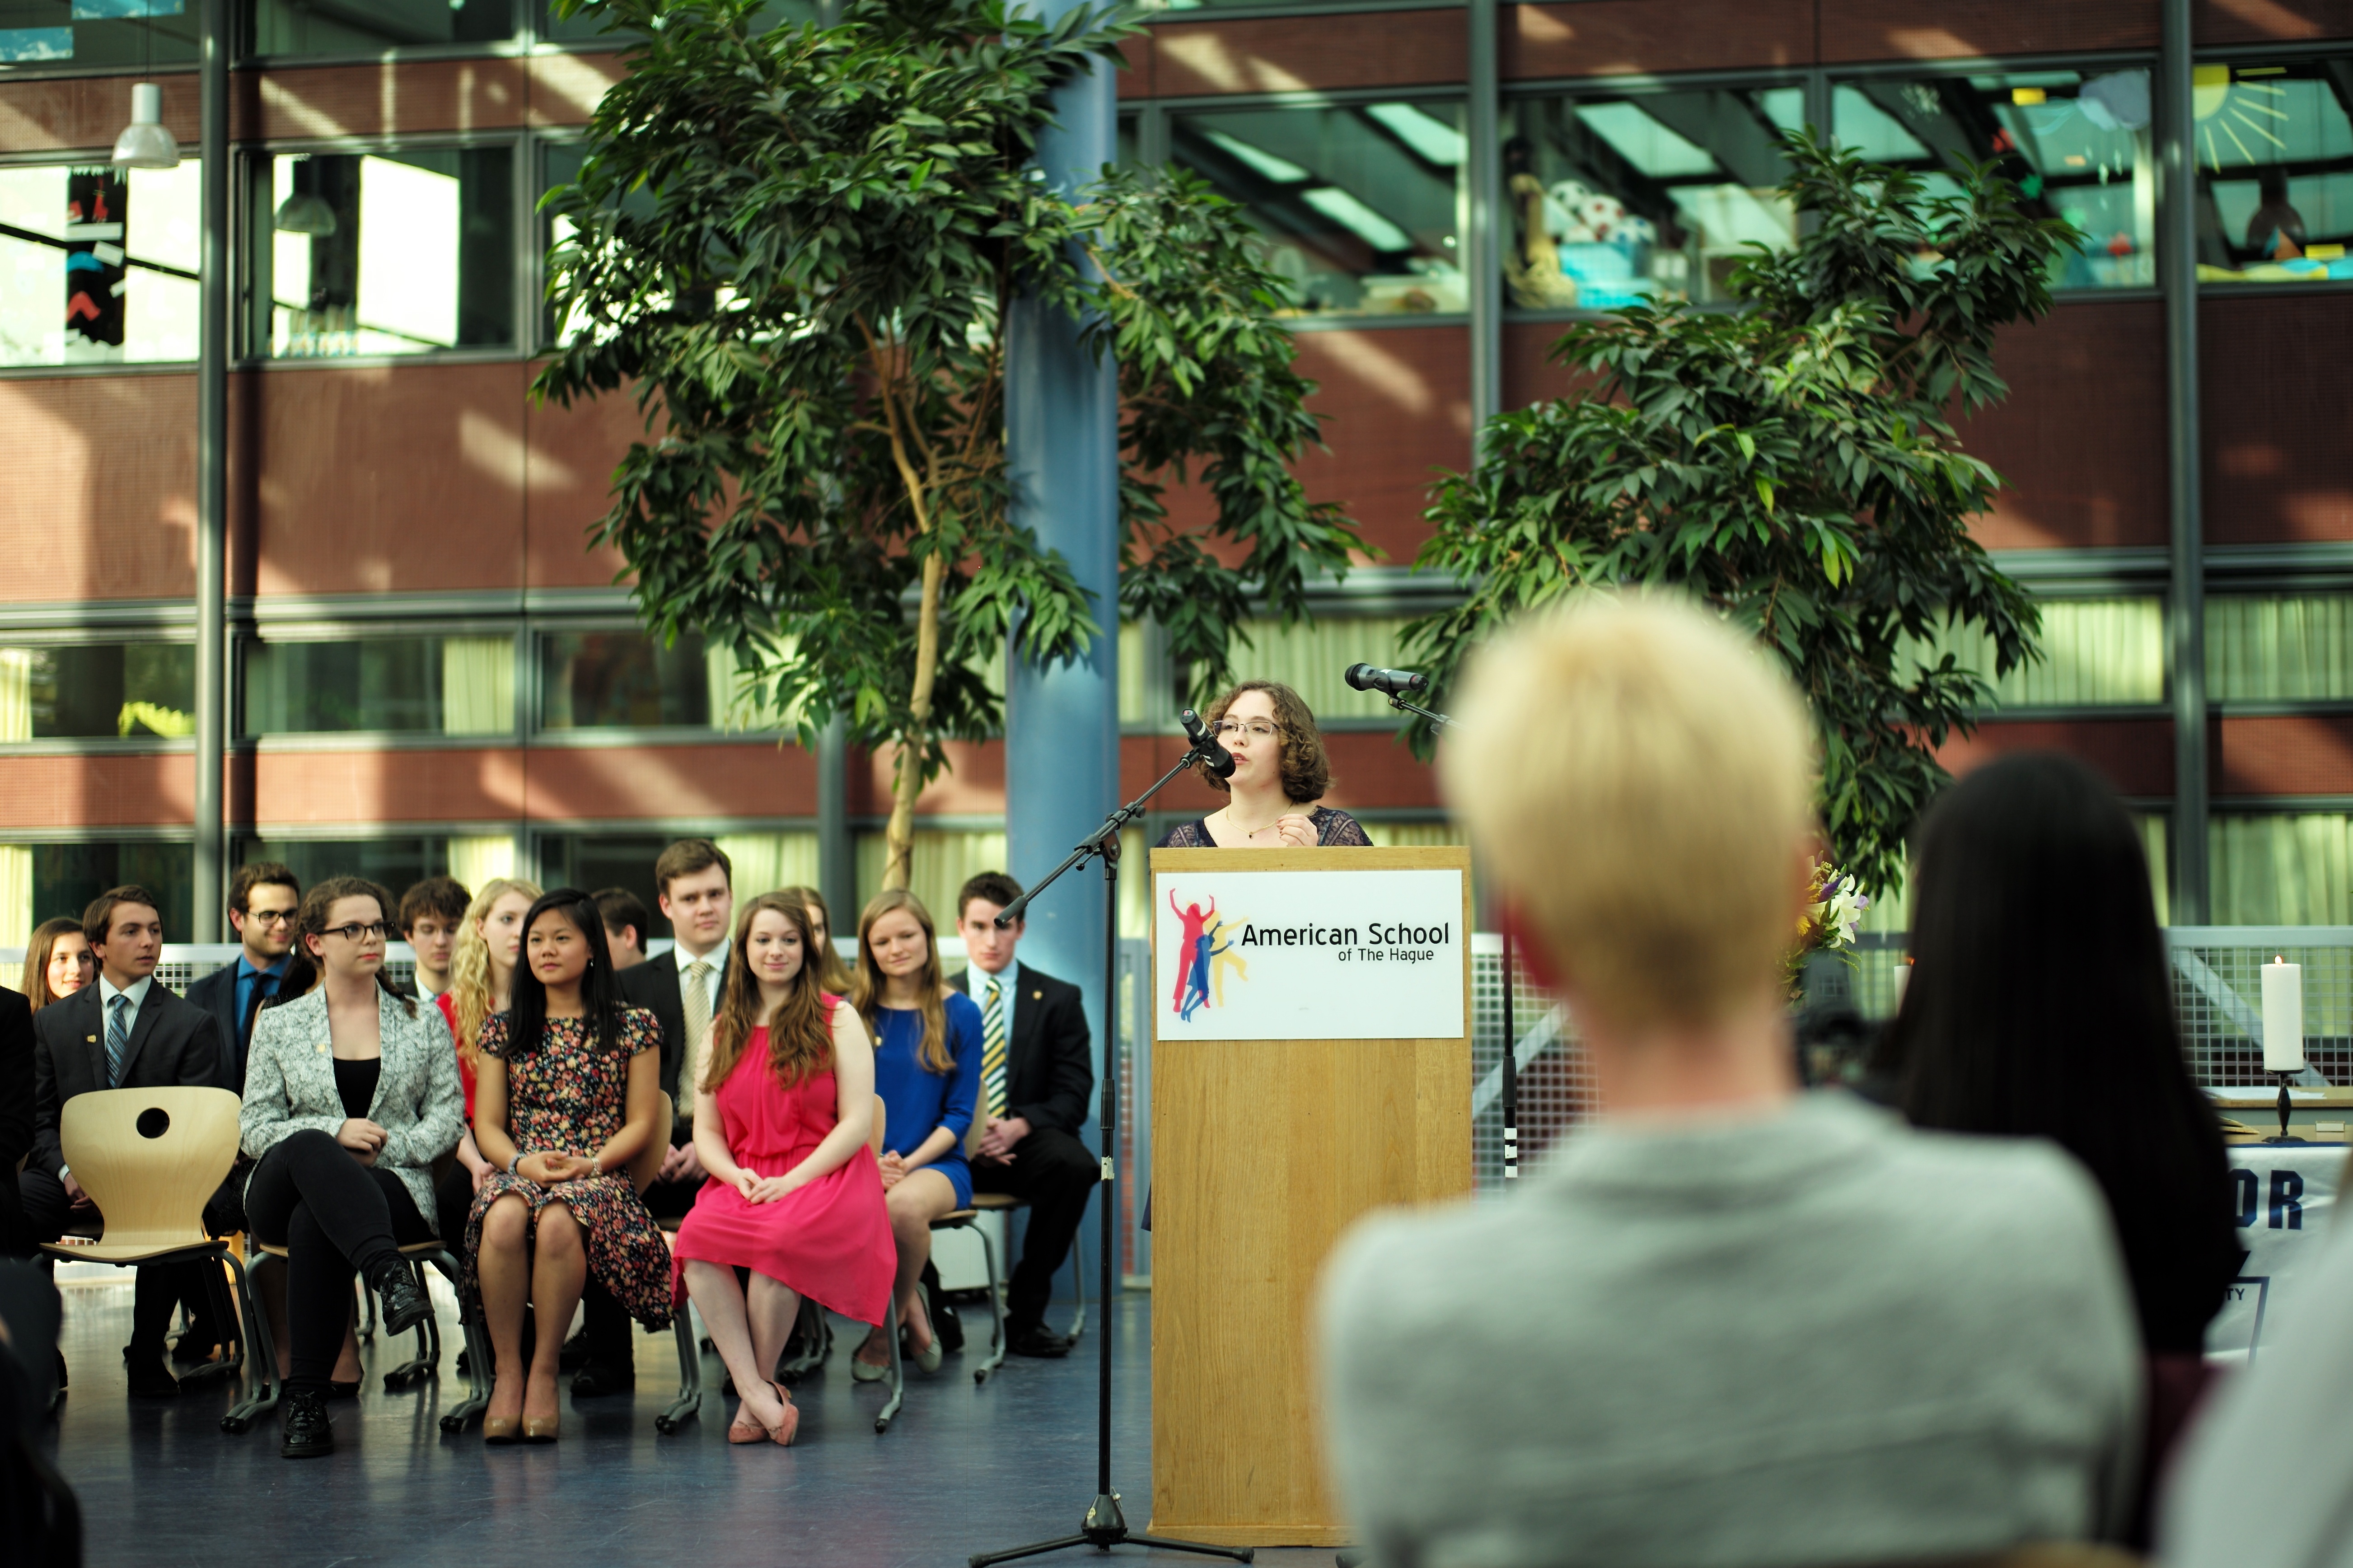
tree, girl, crowd, recreation, ash, 2014, ceremony, m, fun, 50mm, f14, event, leica, 240, summilux, nhs, induction, typ, nationalhonorsociety